Black Theater of Ardmore

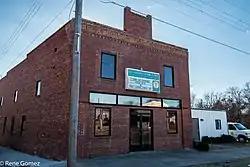

The Black Theater of Ardmore is a historic theater building in Ardmore, Oklahoma, United States. It was built in 1922 during a time of racial segregation, when Ardmore's community of more than 2,000 African American residents had its own business district and its own residential area. The theater provided entertainment for black residents who were excluded from patronizing white theaters. It is also a symbol to the once-thriving black business district of Ardmore. It functioned as a theater until 1944, when it was sold to the Metropolitan African Methodist Episcopal Church. The building is listed on the National Register of Historic Places.